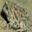
Label: frog